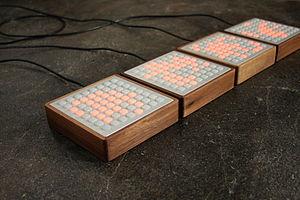
Monome est une petite compagnie américaine de matériel informatique située dans les Montagnes Catskill. Monome fabrique des contrôleurs pour la musique électronique et les nouveaux arts du média. Leur premier produit, 40h, est une grille de 64 boutons rétro-éclairés par des diodes électroluminescentes, connectable à un ordinateur par un câble USB. Le protocole qui transite entre la machine et l'ordinateur est alors traduit par le routeur opensource logiciel monomeserial en protocoles MIDI ou Open Sound Control ce qui permet de l'interfacer avec un très grand nombre de logiciels. De nouvelles séries ont ensuite vu le jour, avec les modèles 40h/se, puis des modèles 64, 128 et 256. Le succès de ces machines repose en grande partie sur leur design minimaliste et sur le fait que leur logiciels soient open source, codés en Max/MSP, ChucK, Pure Data ou Java.